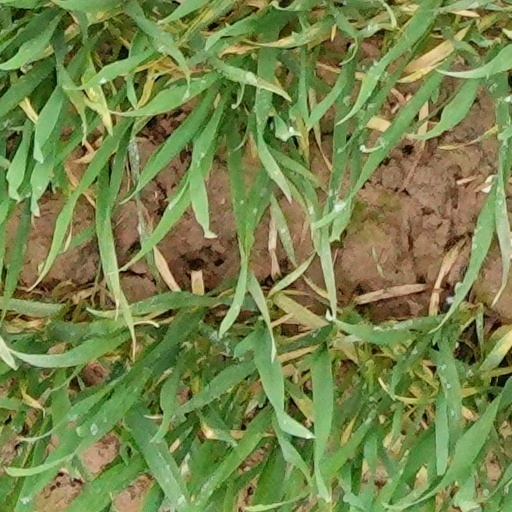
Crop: wheat